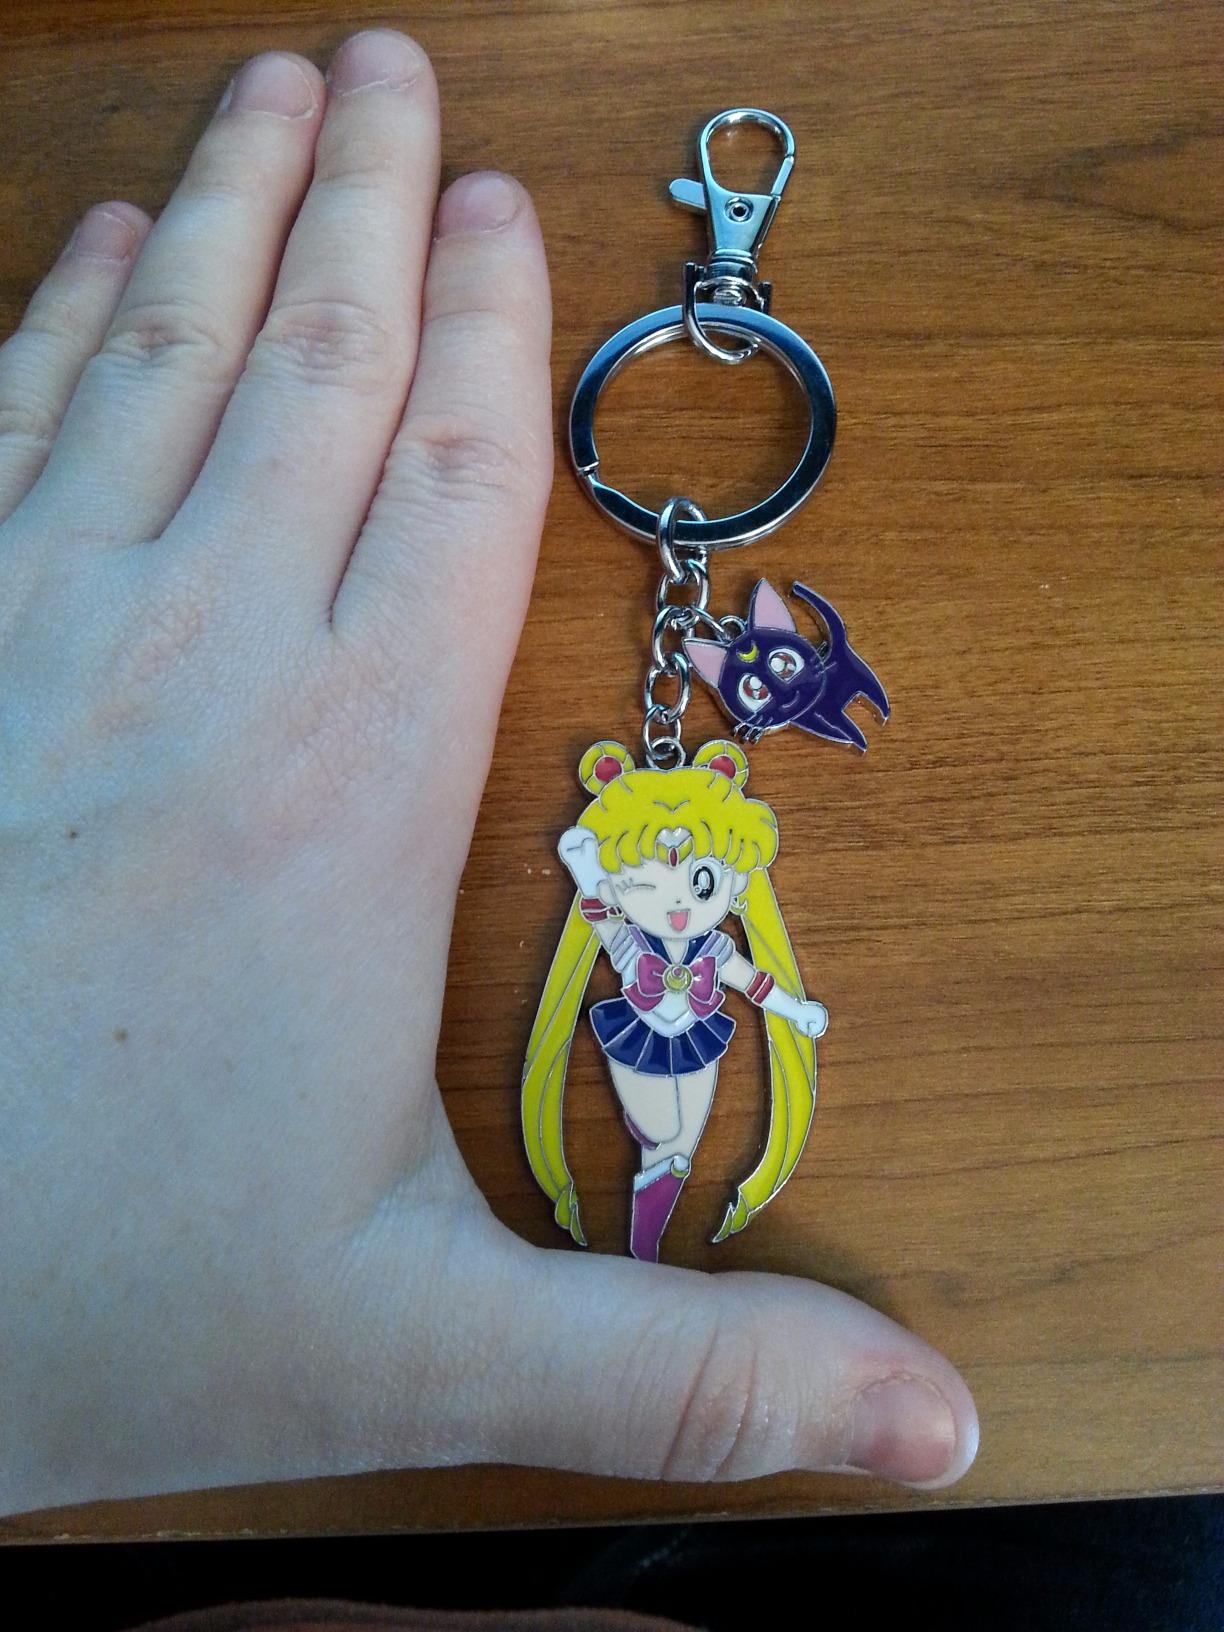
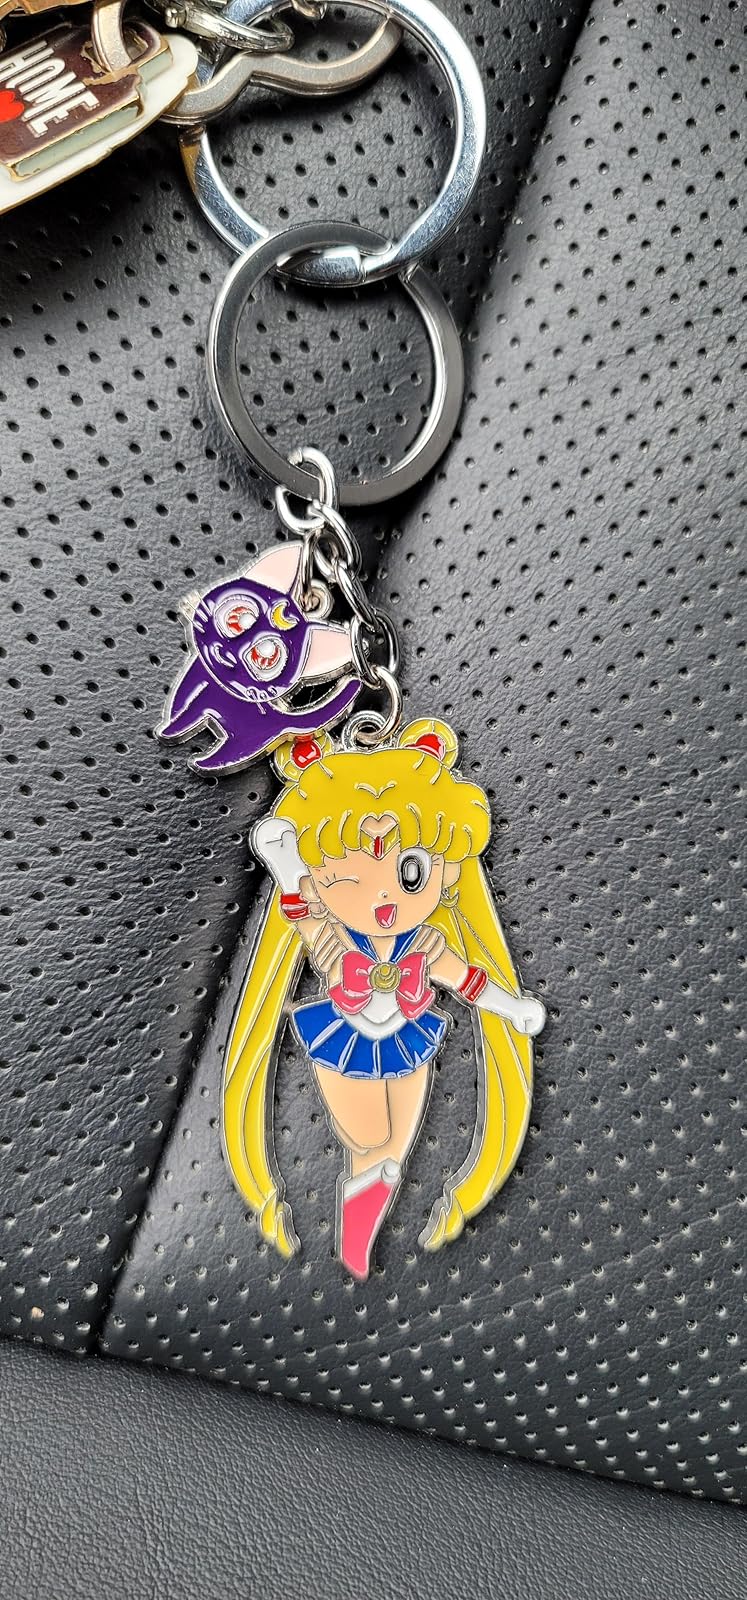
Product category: accessories_keychain
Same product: yes